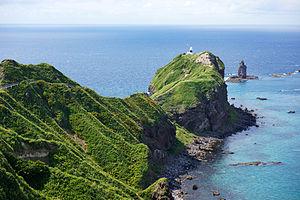
Le cap Kamui est un cap japonais situé à Shakotan sur la côte nord de l'île d'Hokkaidō, au nord de la péninsule de Shakotan.